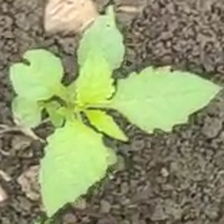
Weed species: Lamber_Quarter_plant(Chenopodium )